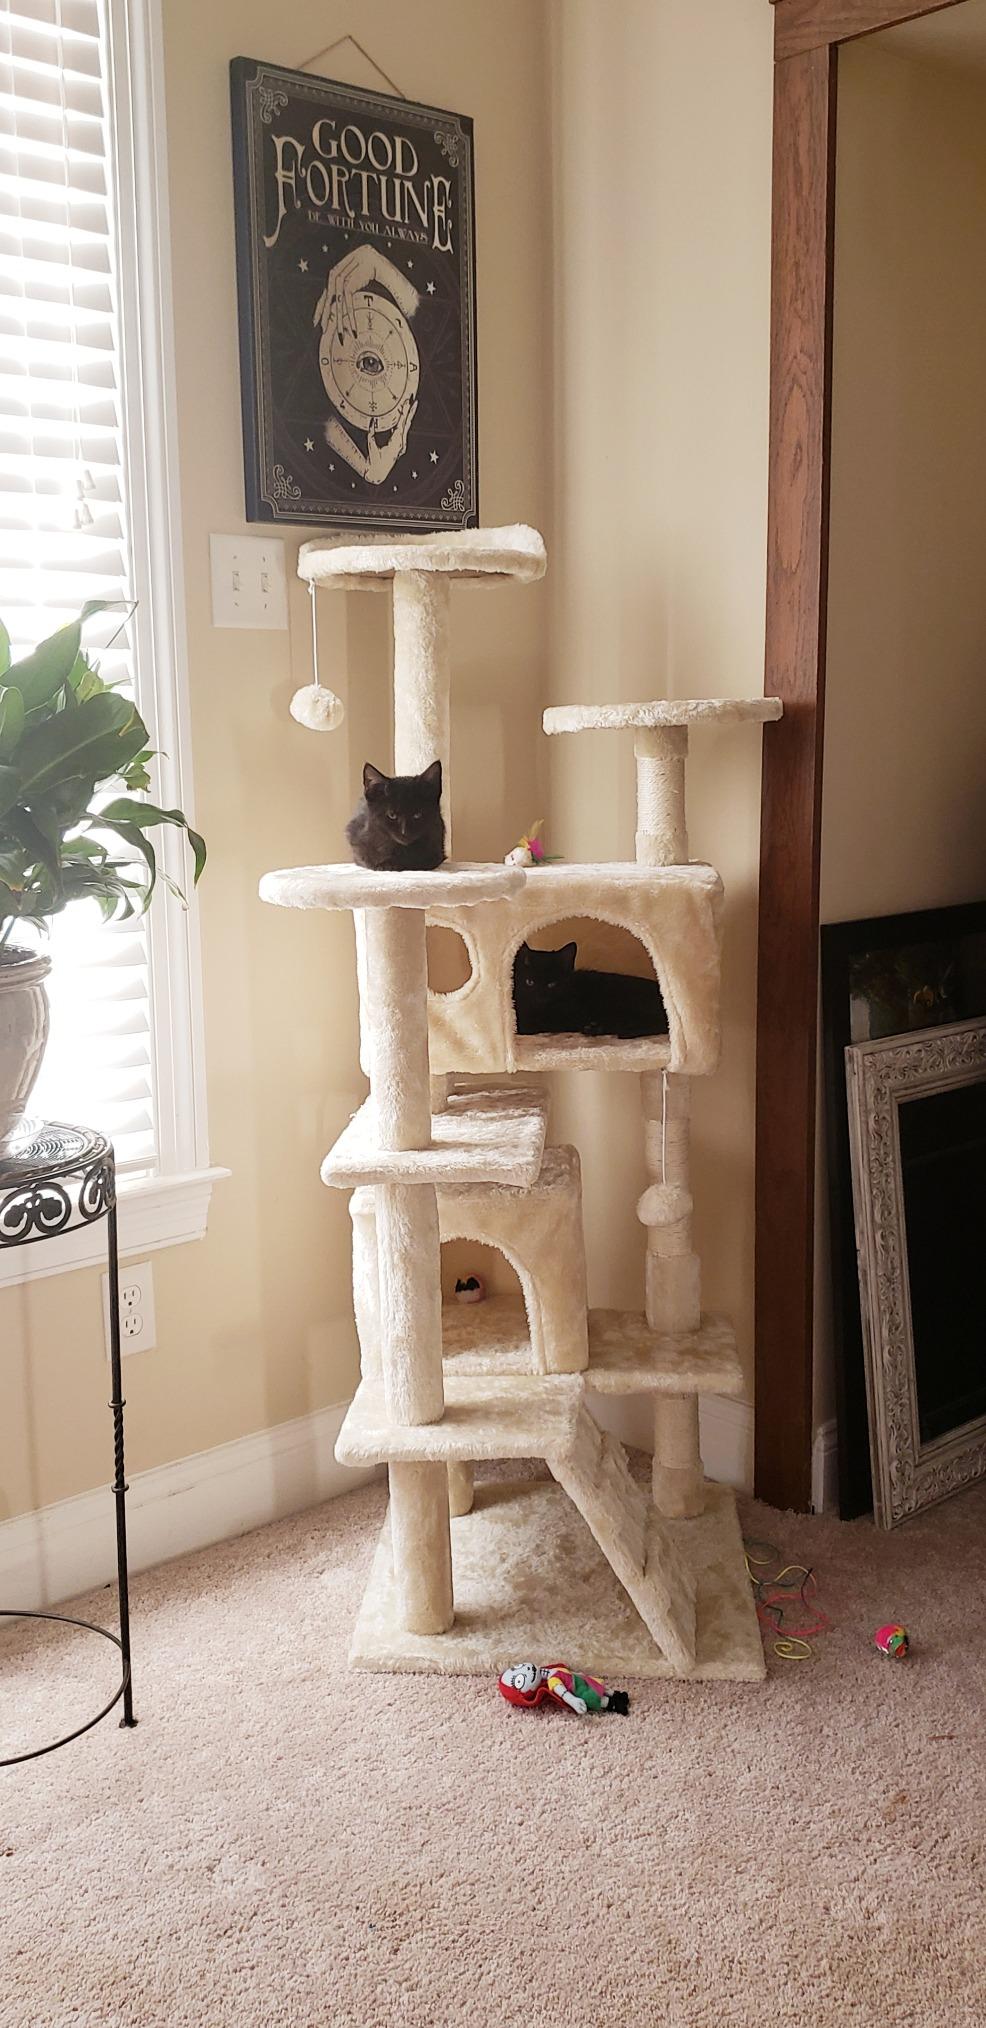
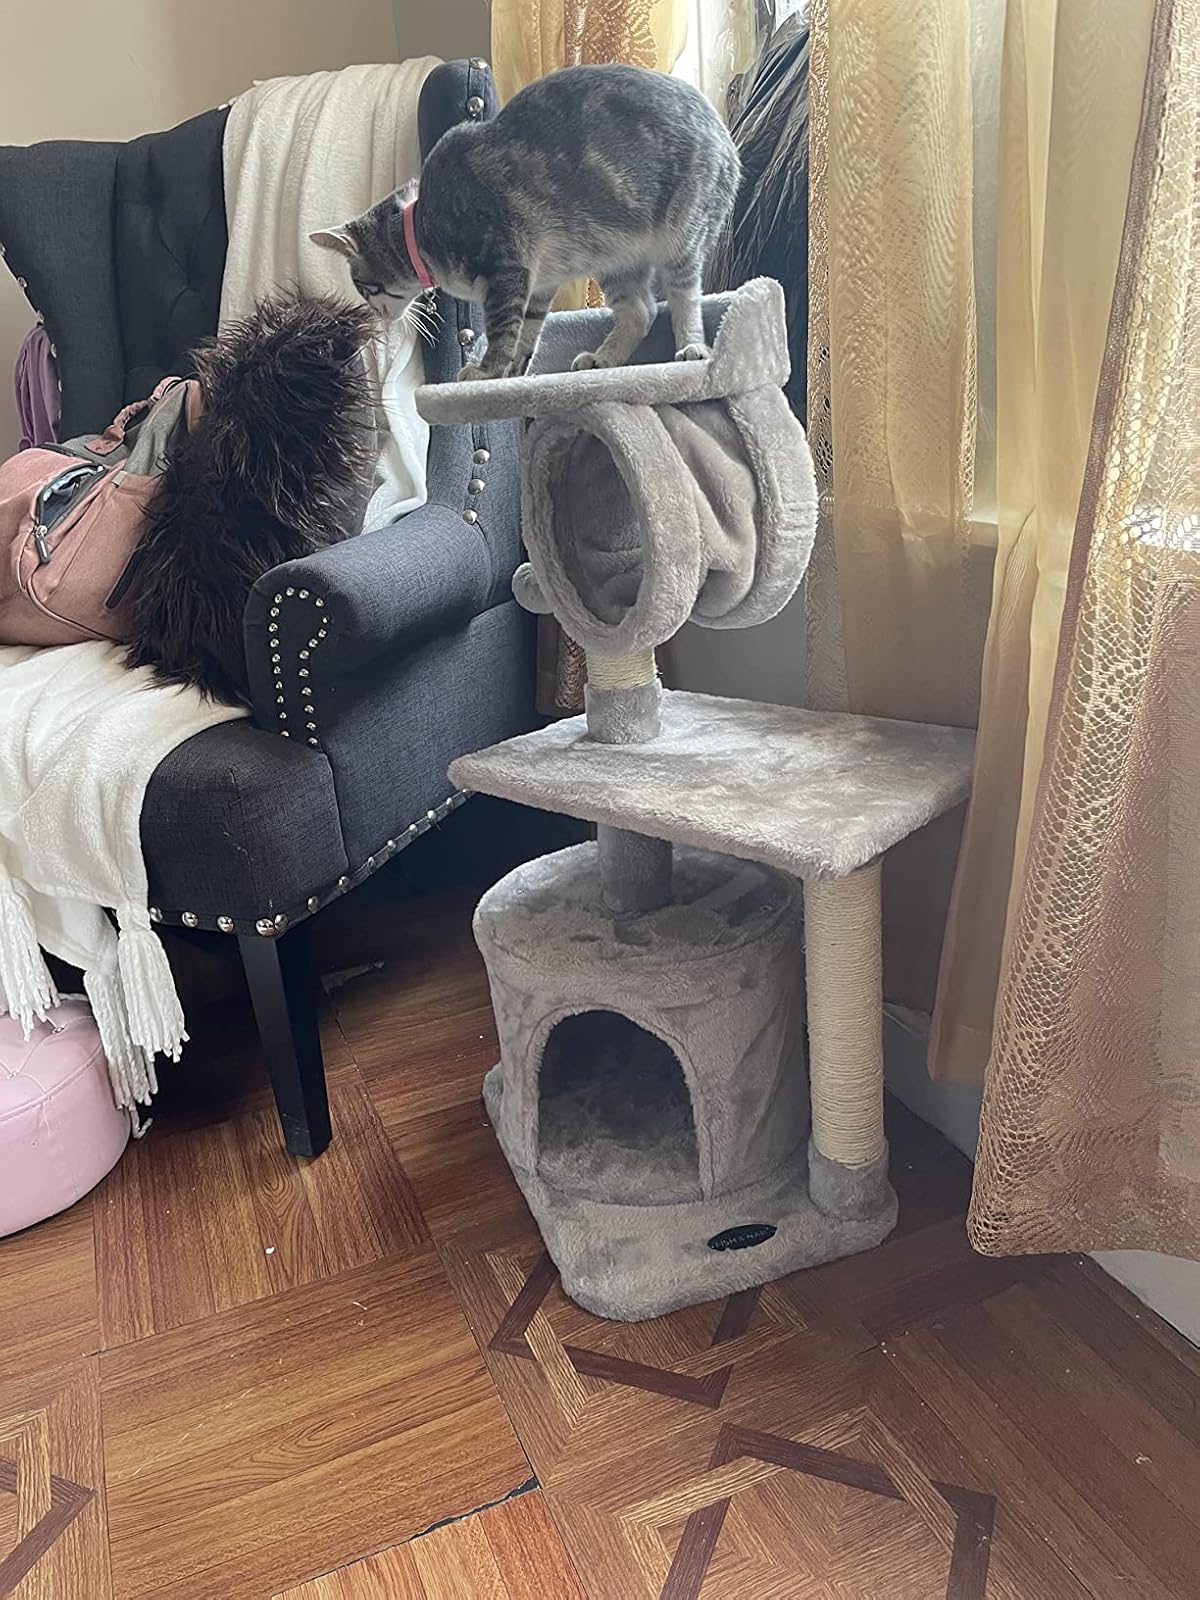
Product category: items_cat tree
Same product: no